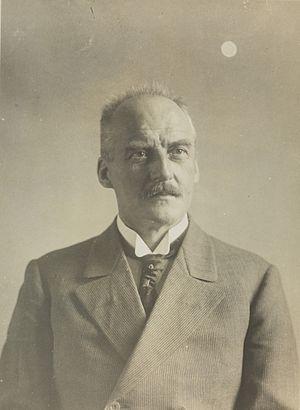
Sophus Carl Frederik Torup, né le 15 août 1861 à Nykøbing Falster et mort le 30 novembre 1937 à Oslo, est un physiologiste danois.